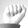
ASL letter: A